Heckler v. Chaney

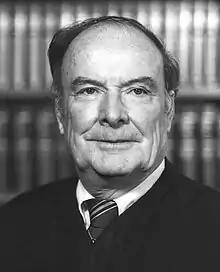

Prior to the 1970s, U.S. states primarily executed prisoners with either the electric chair or the gas chamber. Supporters of lethal injection said it was more dignified and less painful than electrocution. In 1977, Oklahoma became the first U.S. state to pass a law authorizing execution via lethal injection. A day after Oklahoma passed its statute, Texas passed its own version. By 1984, fifteen states had adopted lethal injection as a method of execution.